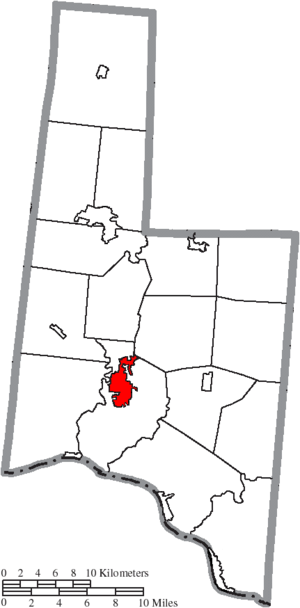
Georgetown est une ville de l'État de l'Ohio, aux États-Unis.